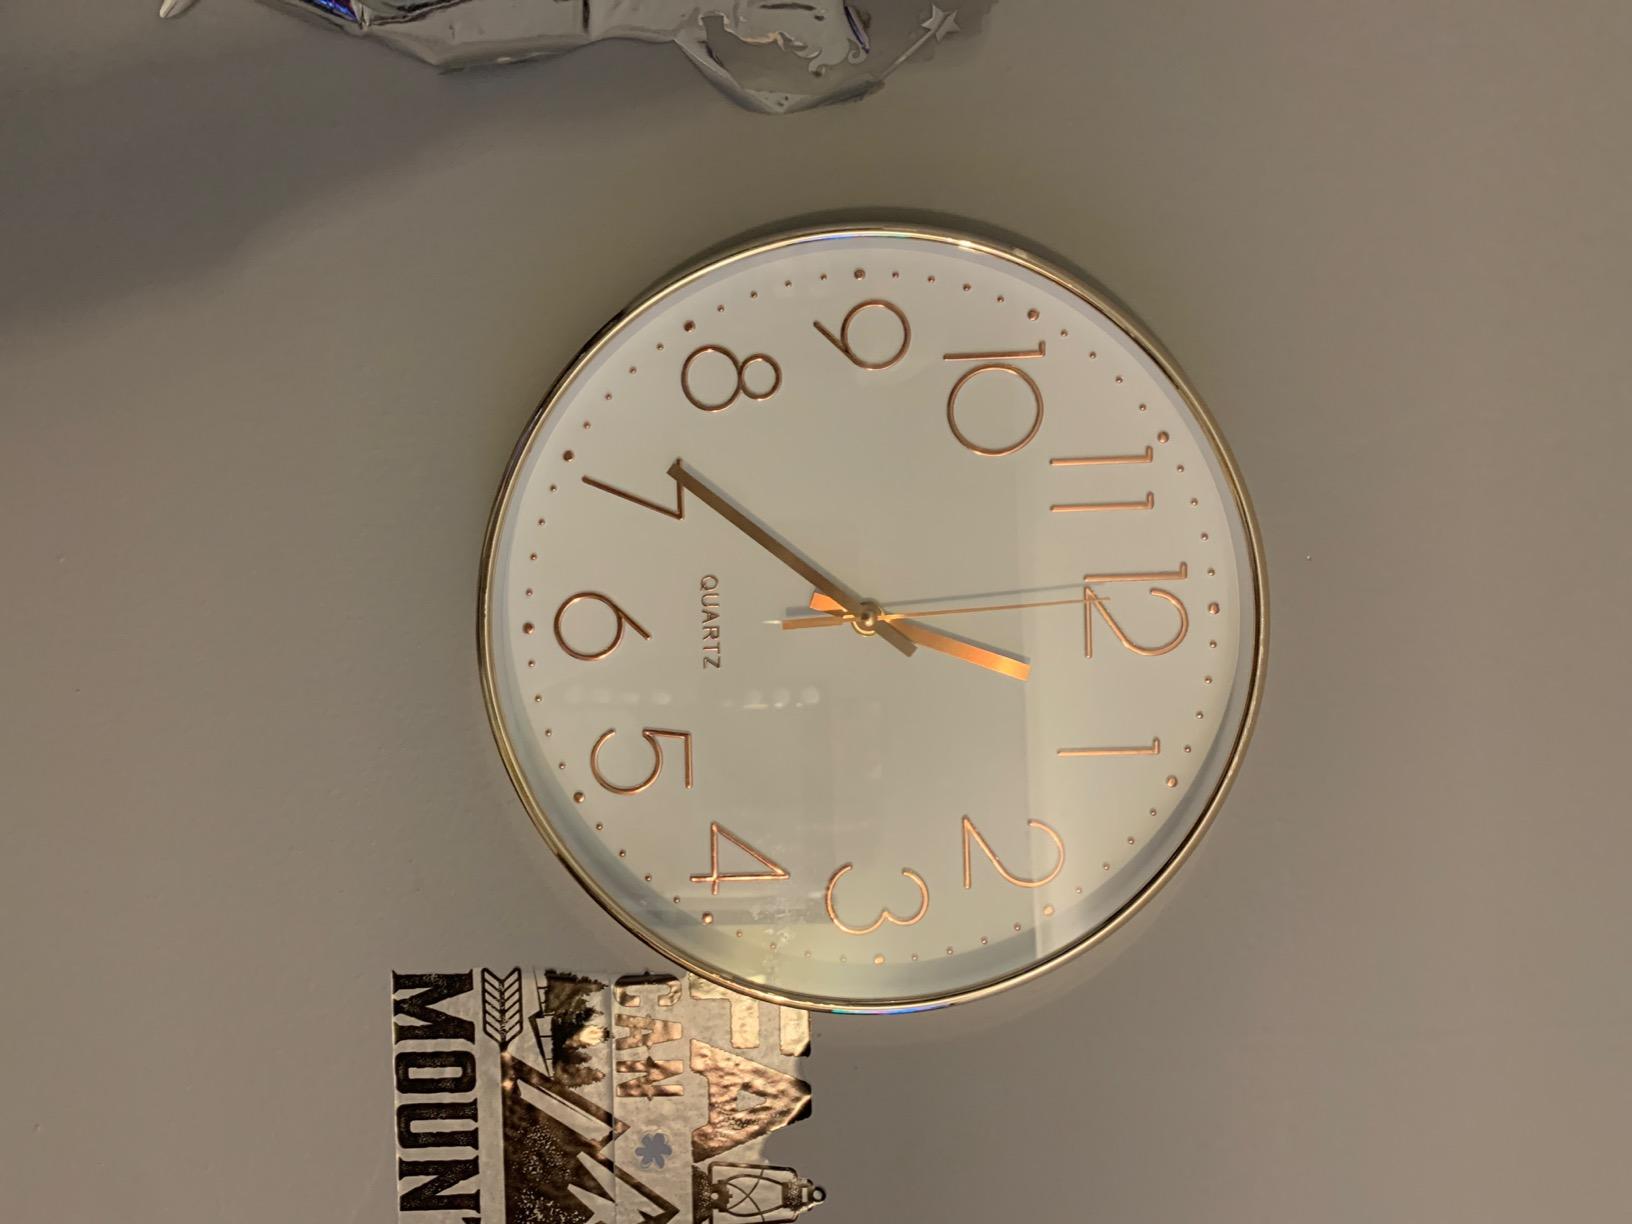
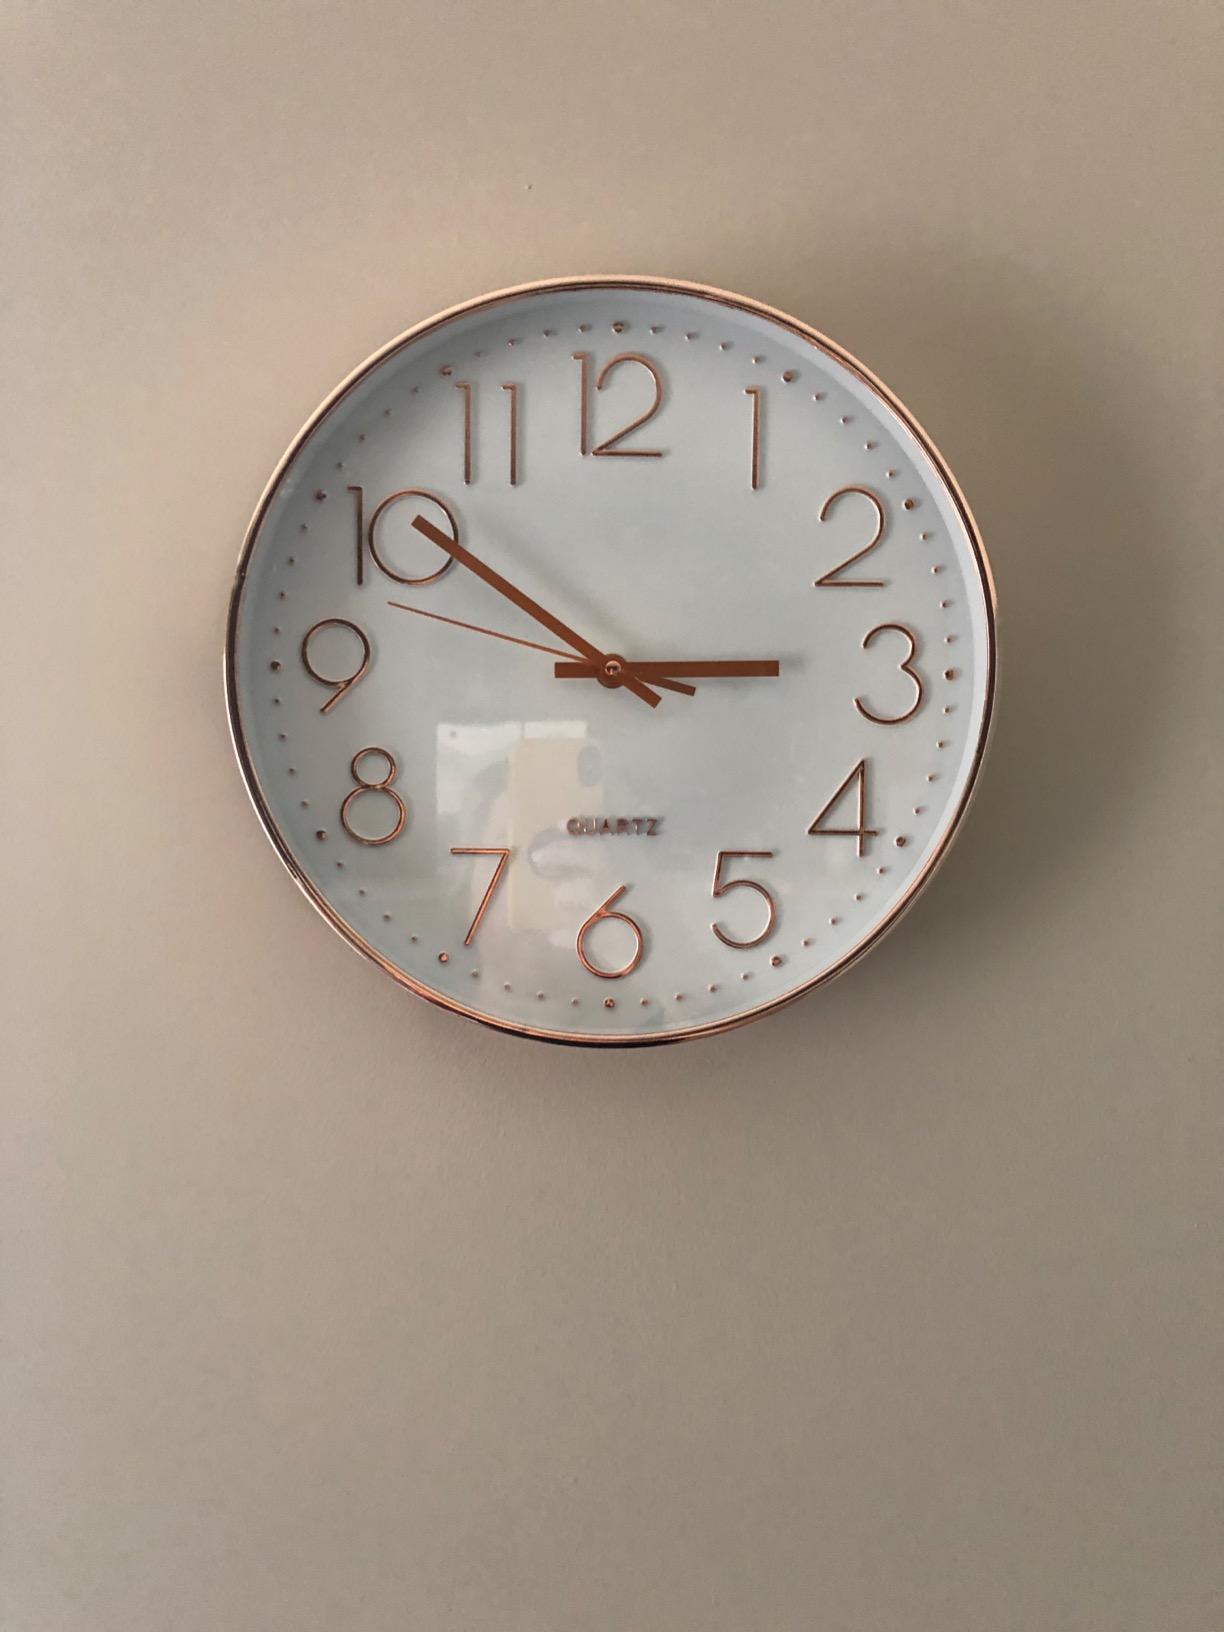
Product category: clock
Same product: yes